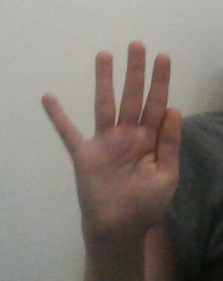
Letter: sheen